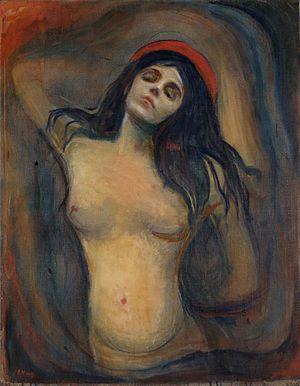
La liste des tableaux d'Edvard Munch recense les 1 789 tableaux connus du peintre norvégien Edvard Munch ; elle est établie selon le catalogue raisonné de Gerd Woll, publié en 2008. Les numéros et les titres anglais sont ceux du catalogue raisonné. Le titre français est indiqué lorsqu'il est connu.
La Madone est un tableau d'Edvard Munch, peintre expressionniste norvégien, né en 1863 et mort en 1944.
Edvard Munch, prononcé [muŋk], né le 12 décembre 1863 à Ådalsbruk et mort le 23 janvier 1944 à Oslo, est un peintre et graveur expressionniste norvégien.